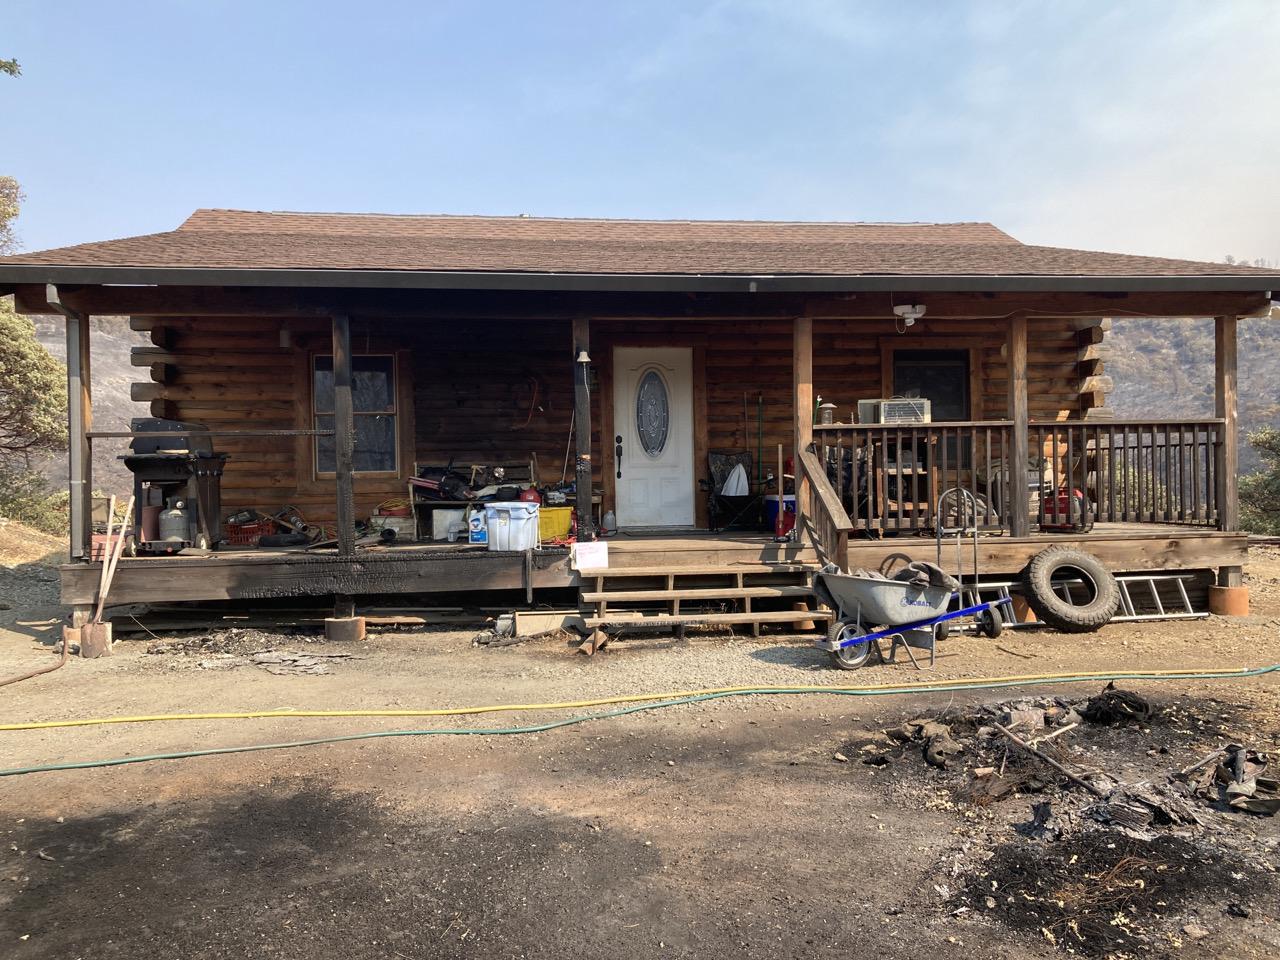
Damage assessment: affected